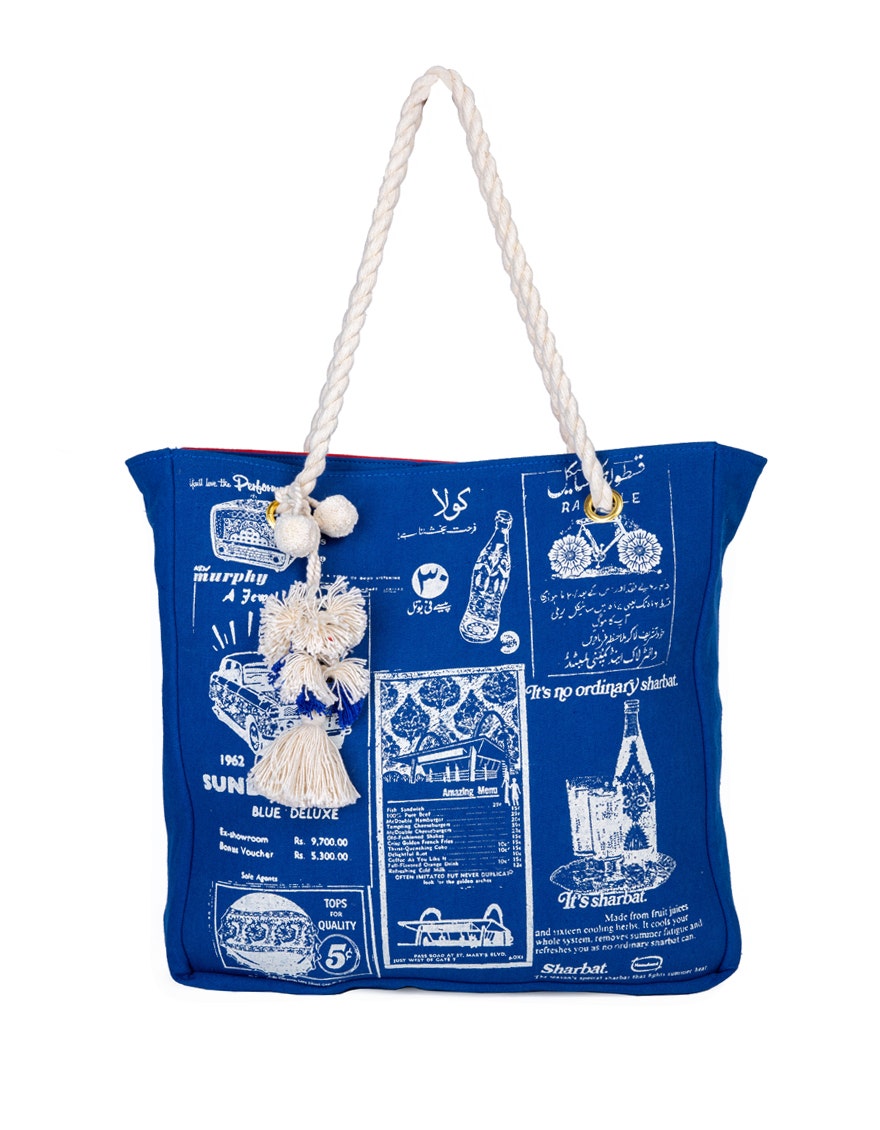
blue white tassel tote bag